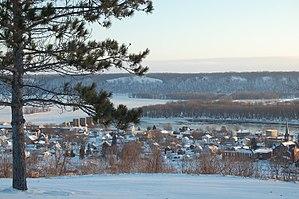
Guttenberg est une ville du comté de Clayton dans l'Iowa, aux États-Unis.